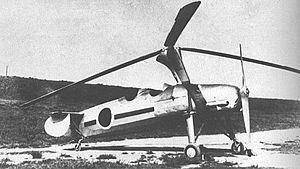
Le Kayaba Ka-1 était un autogire japonais de reconnaissance et d'observation d'artillerie ayant effectué son service actif pendant la Seconde Guerre mondiale. Il assura également un rôle secondaire d'avion de patrouille maritime, en étant utilisé pour des missions de repérage de sous-marins au large des côtes japonaises.